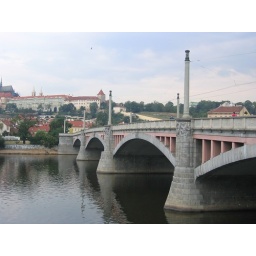
The castle lies over the river